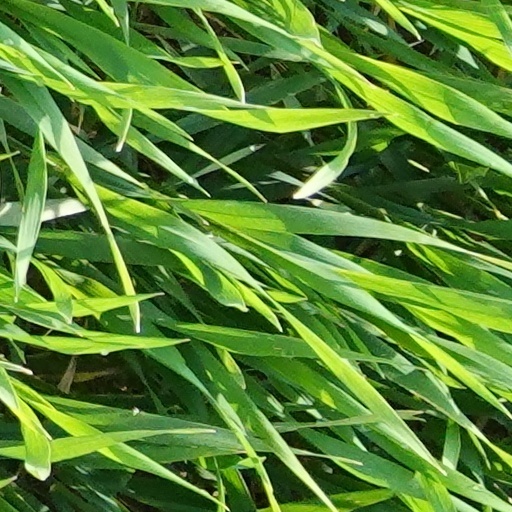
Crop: wheat